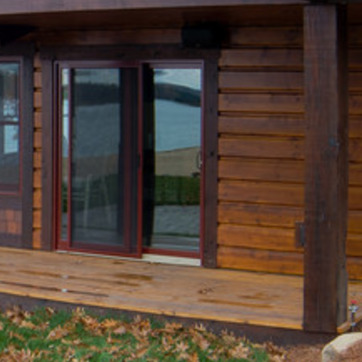
Material: glass